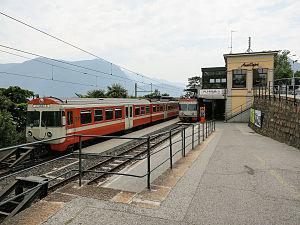
Le chemin de fer Lugano–Ponte Tresa est une ligne ferroviaire suisse à voie étroite, longue de 12,2 km, qui conduit de la ville de Lugano vers la ville de Ponte Tresa dans le canton du Tessin, à la frontière italo-suisse. C'est également une entreprise ferroviaire exploitant la ligne éponyme.